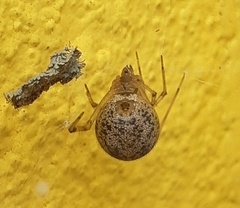
Species: Parasteatoda_tepidariorum